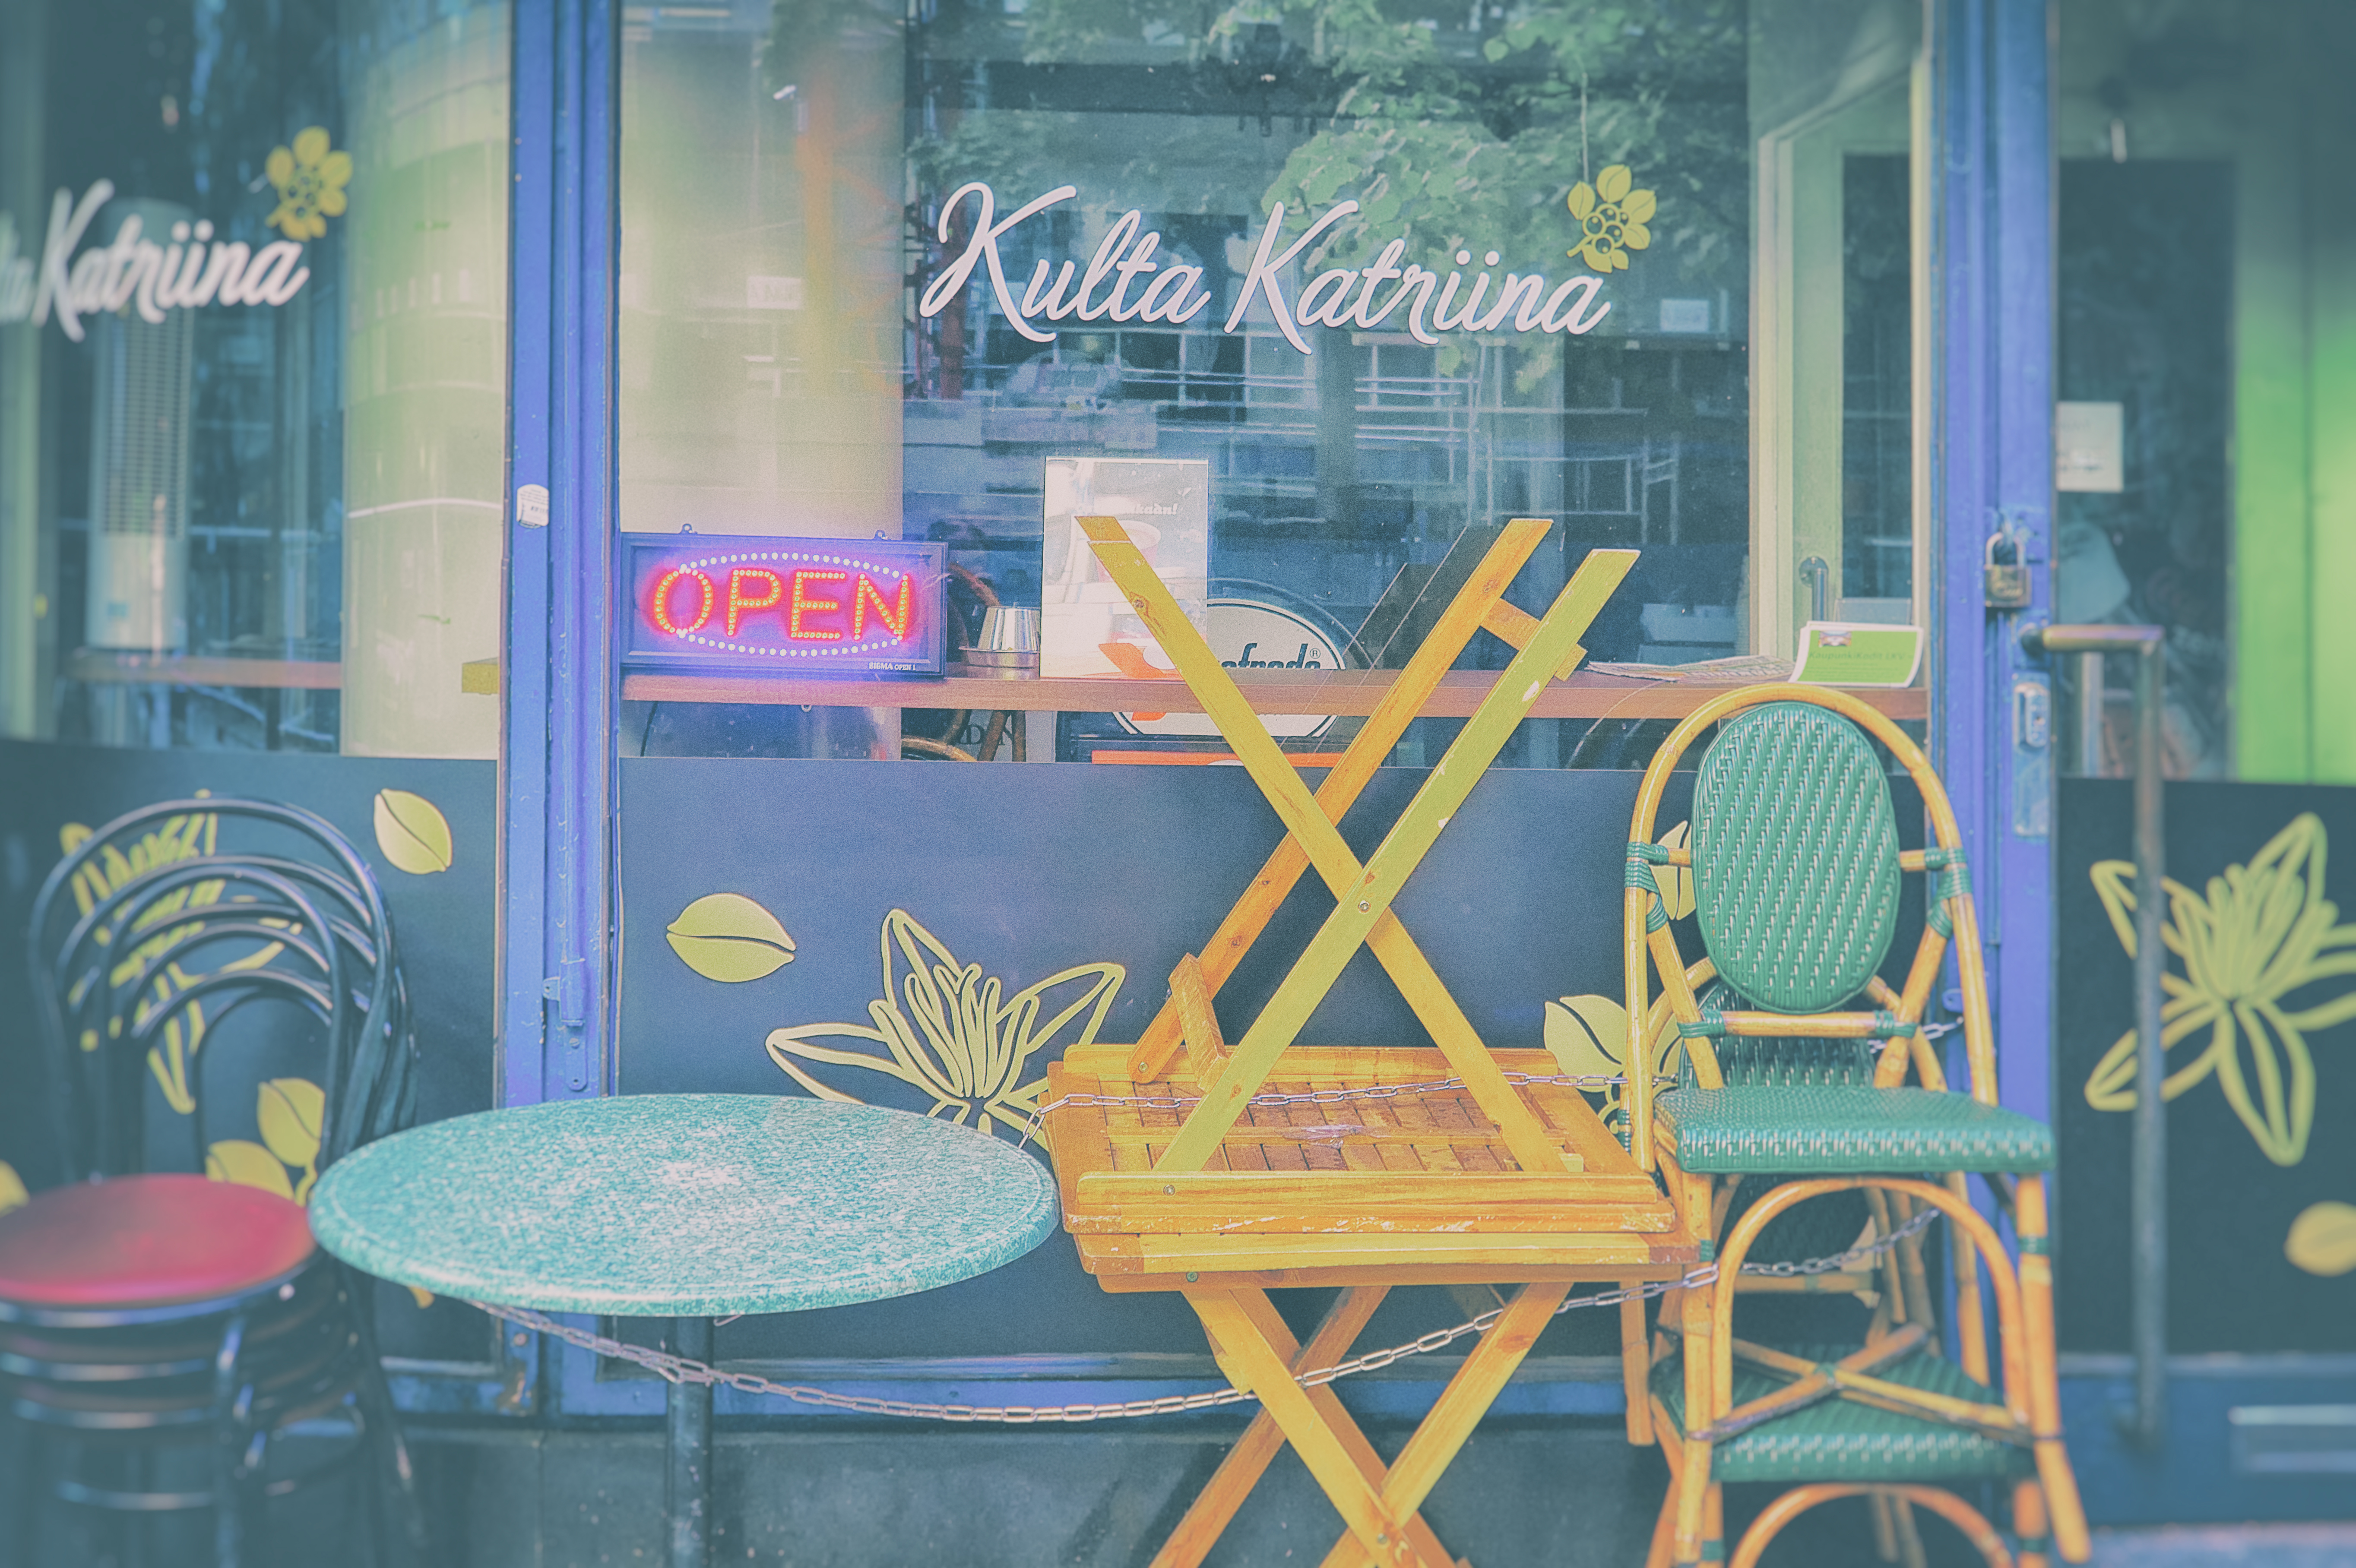
outdoor, open, cafe, street, chain, restaurant, color, blue, door, chairs, tables, finland, helsinki, lock, bulevardi